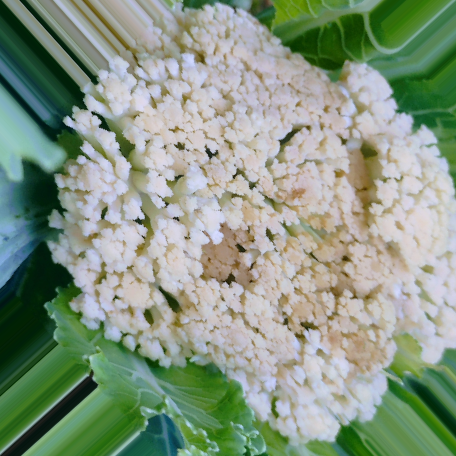
Label: Bacterial spot rot